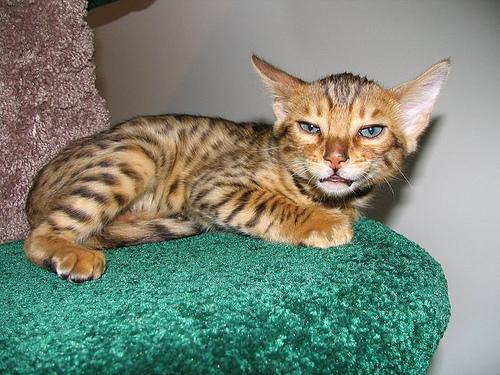
Bengal